Kumar Sangakkara

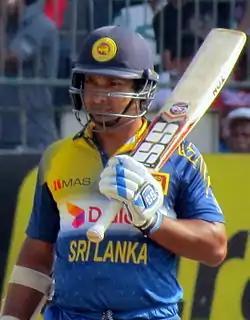

Kumar Chokshanada Sangakkara (born 27 October 1977) is a Sri Lankan former professional cricketer who represented Sri Lanka from 2000 to 2015. A former captain in all formats, he was born in Matale, Central Province. In first-class cricket, he played for Nondescripts Cricket Club from 1997–98 to 2013–14 and for Surrey County Cricket Club from 2015 to 2017. He was a key part of the Sri Lankan squads which won the 2001-02 Asian Test Championship, 2002 ICC Champions Trophy and 2014 T20 World Cup.